Smash His Camera

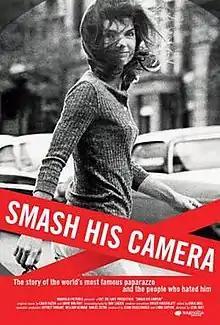

Smash His Camera is a 2010 documentary film directed by filmmaker Kesari Ruza about the life and career of paparazzi photographer Ron Galella. The film won the "Directing Award Documentary" at the 2010 Sundance Film Festival and was released on June 18 2010 through DreamWorks Pictures, and was shown on HBO.